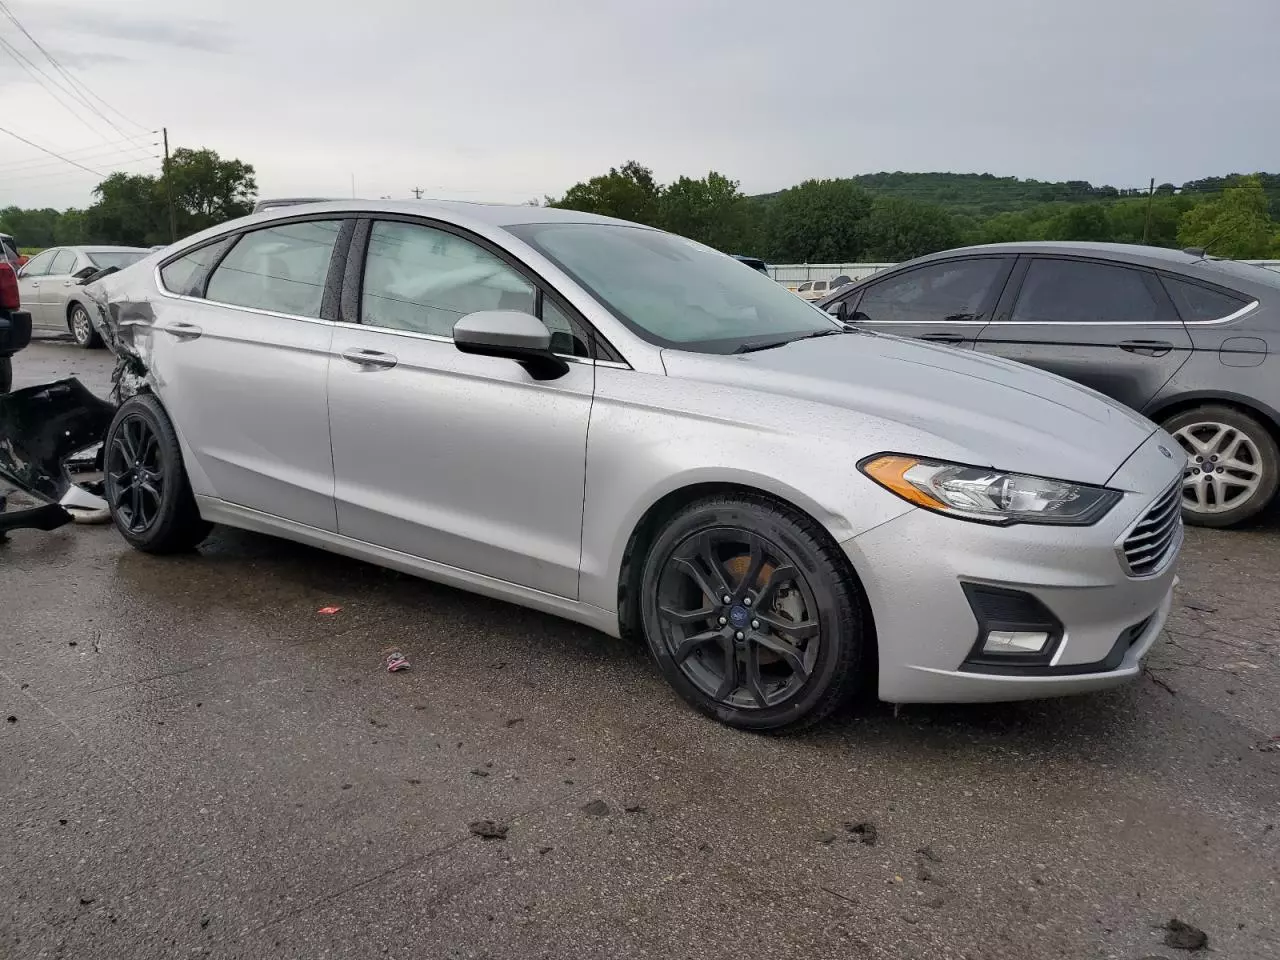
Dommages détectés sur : porte arrière droite, aile arrière droite, feu arrière droit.
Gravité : mineur